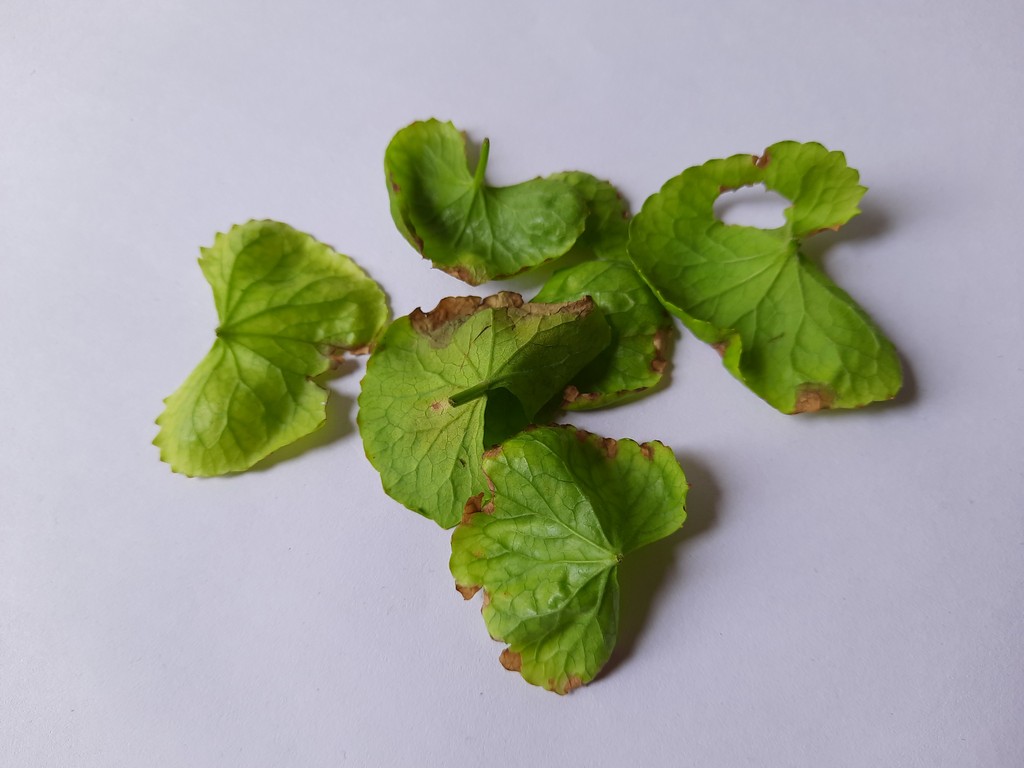
Label: Unhealthy